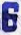
Number: 6